Jaime Graça

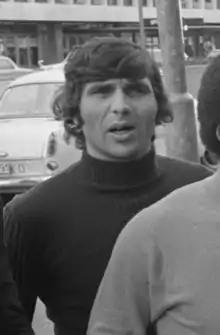
Graça in 1972

Jaime da Silva Graça (30 January 1942 – 28 February 2012) was a Portuguese football midfielder and manager.